Samsung Experience

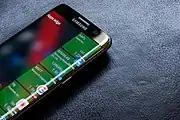

Yahoo! sports, finance, and news are panels that are included with the phone. A user can download extra panels for ease of use, such as an RSS reader, Twitter trends, and news from CNN.